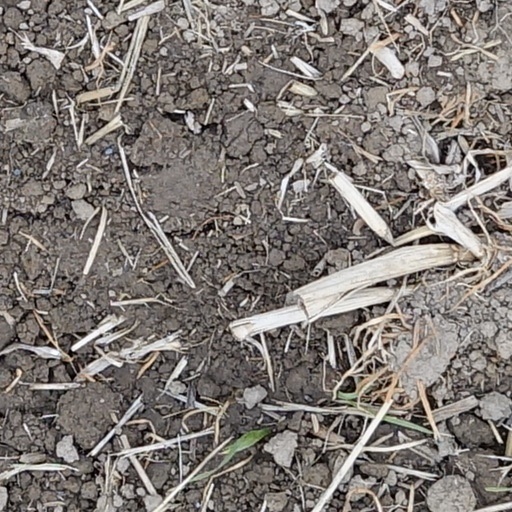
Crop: wheat